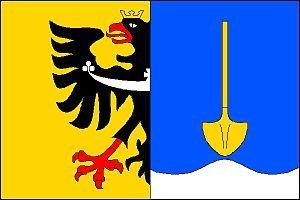
Písek est une commune du district de Frýdek-Místek, dans la région de Moravie-Silésie, en République tchèque. Sa population s'élevait à 1 848 habitants en 2018.